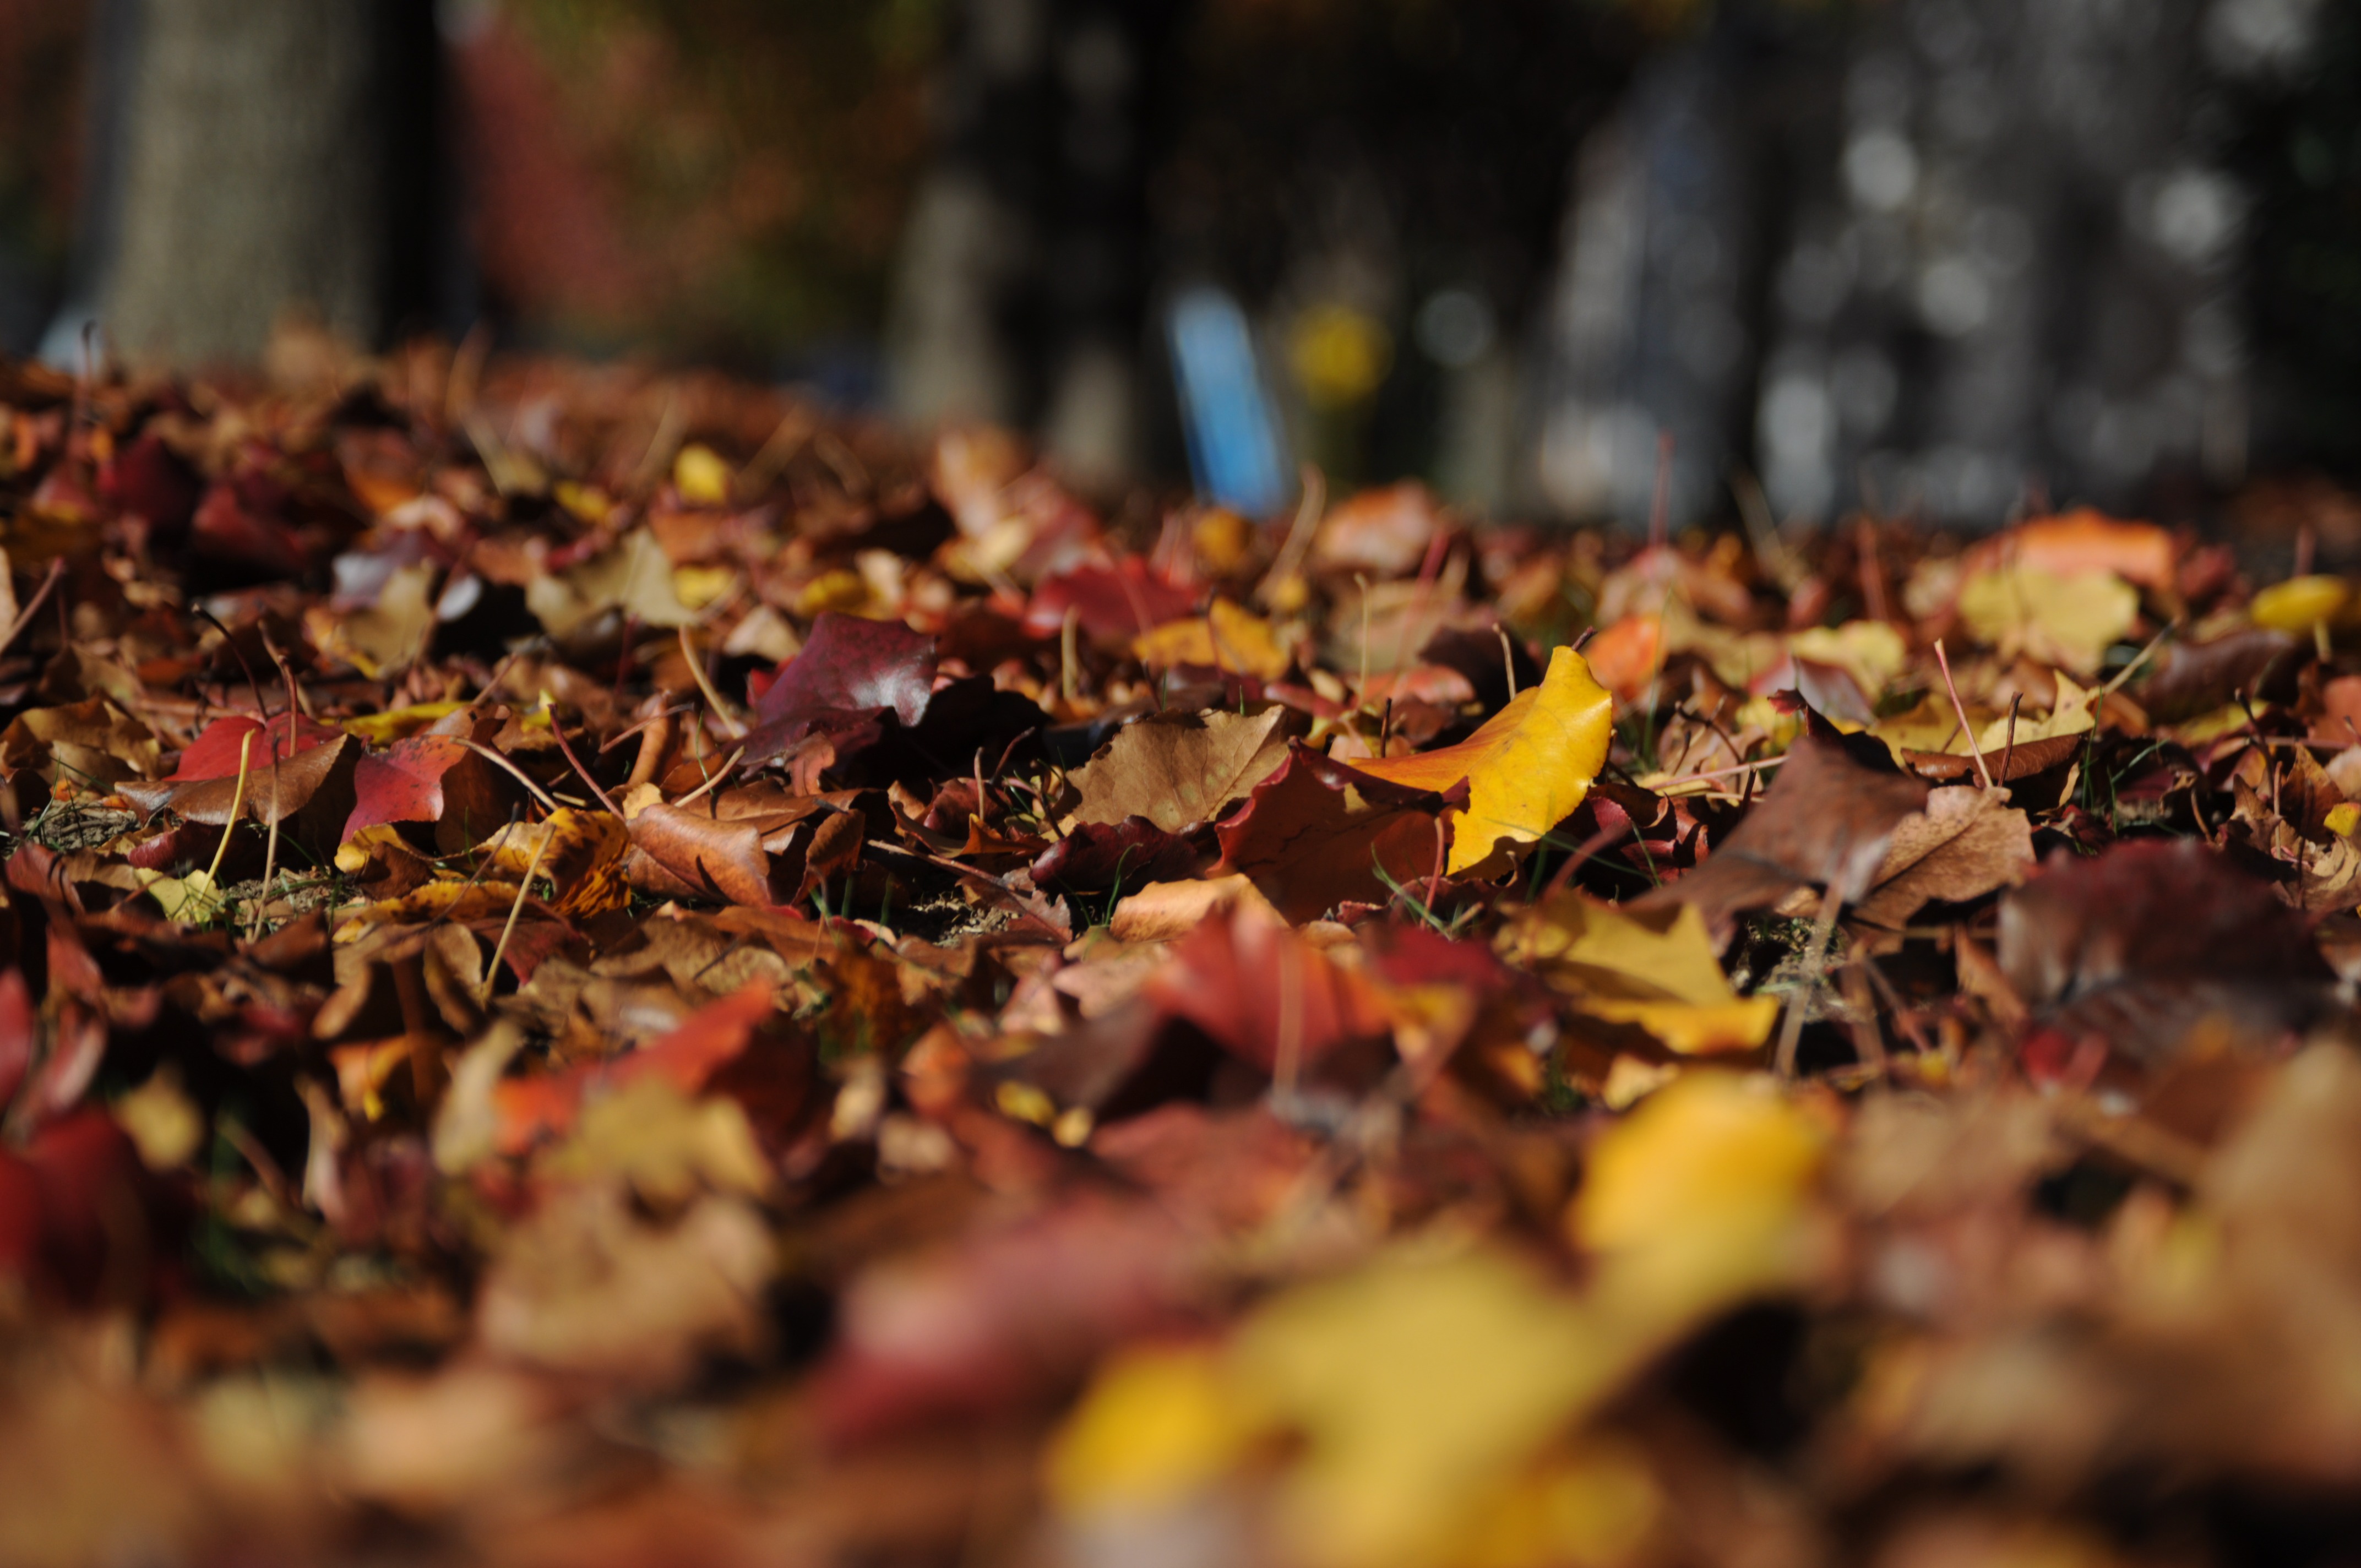
tree, nature, branch, plant, sunlight, leaf, fall, flower, foliage, autumn, soil, yellow, flora, season, leaves, deciduous, dry leaves, macro photography, woody plant